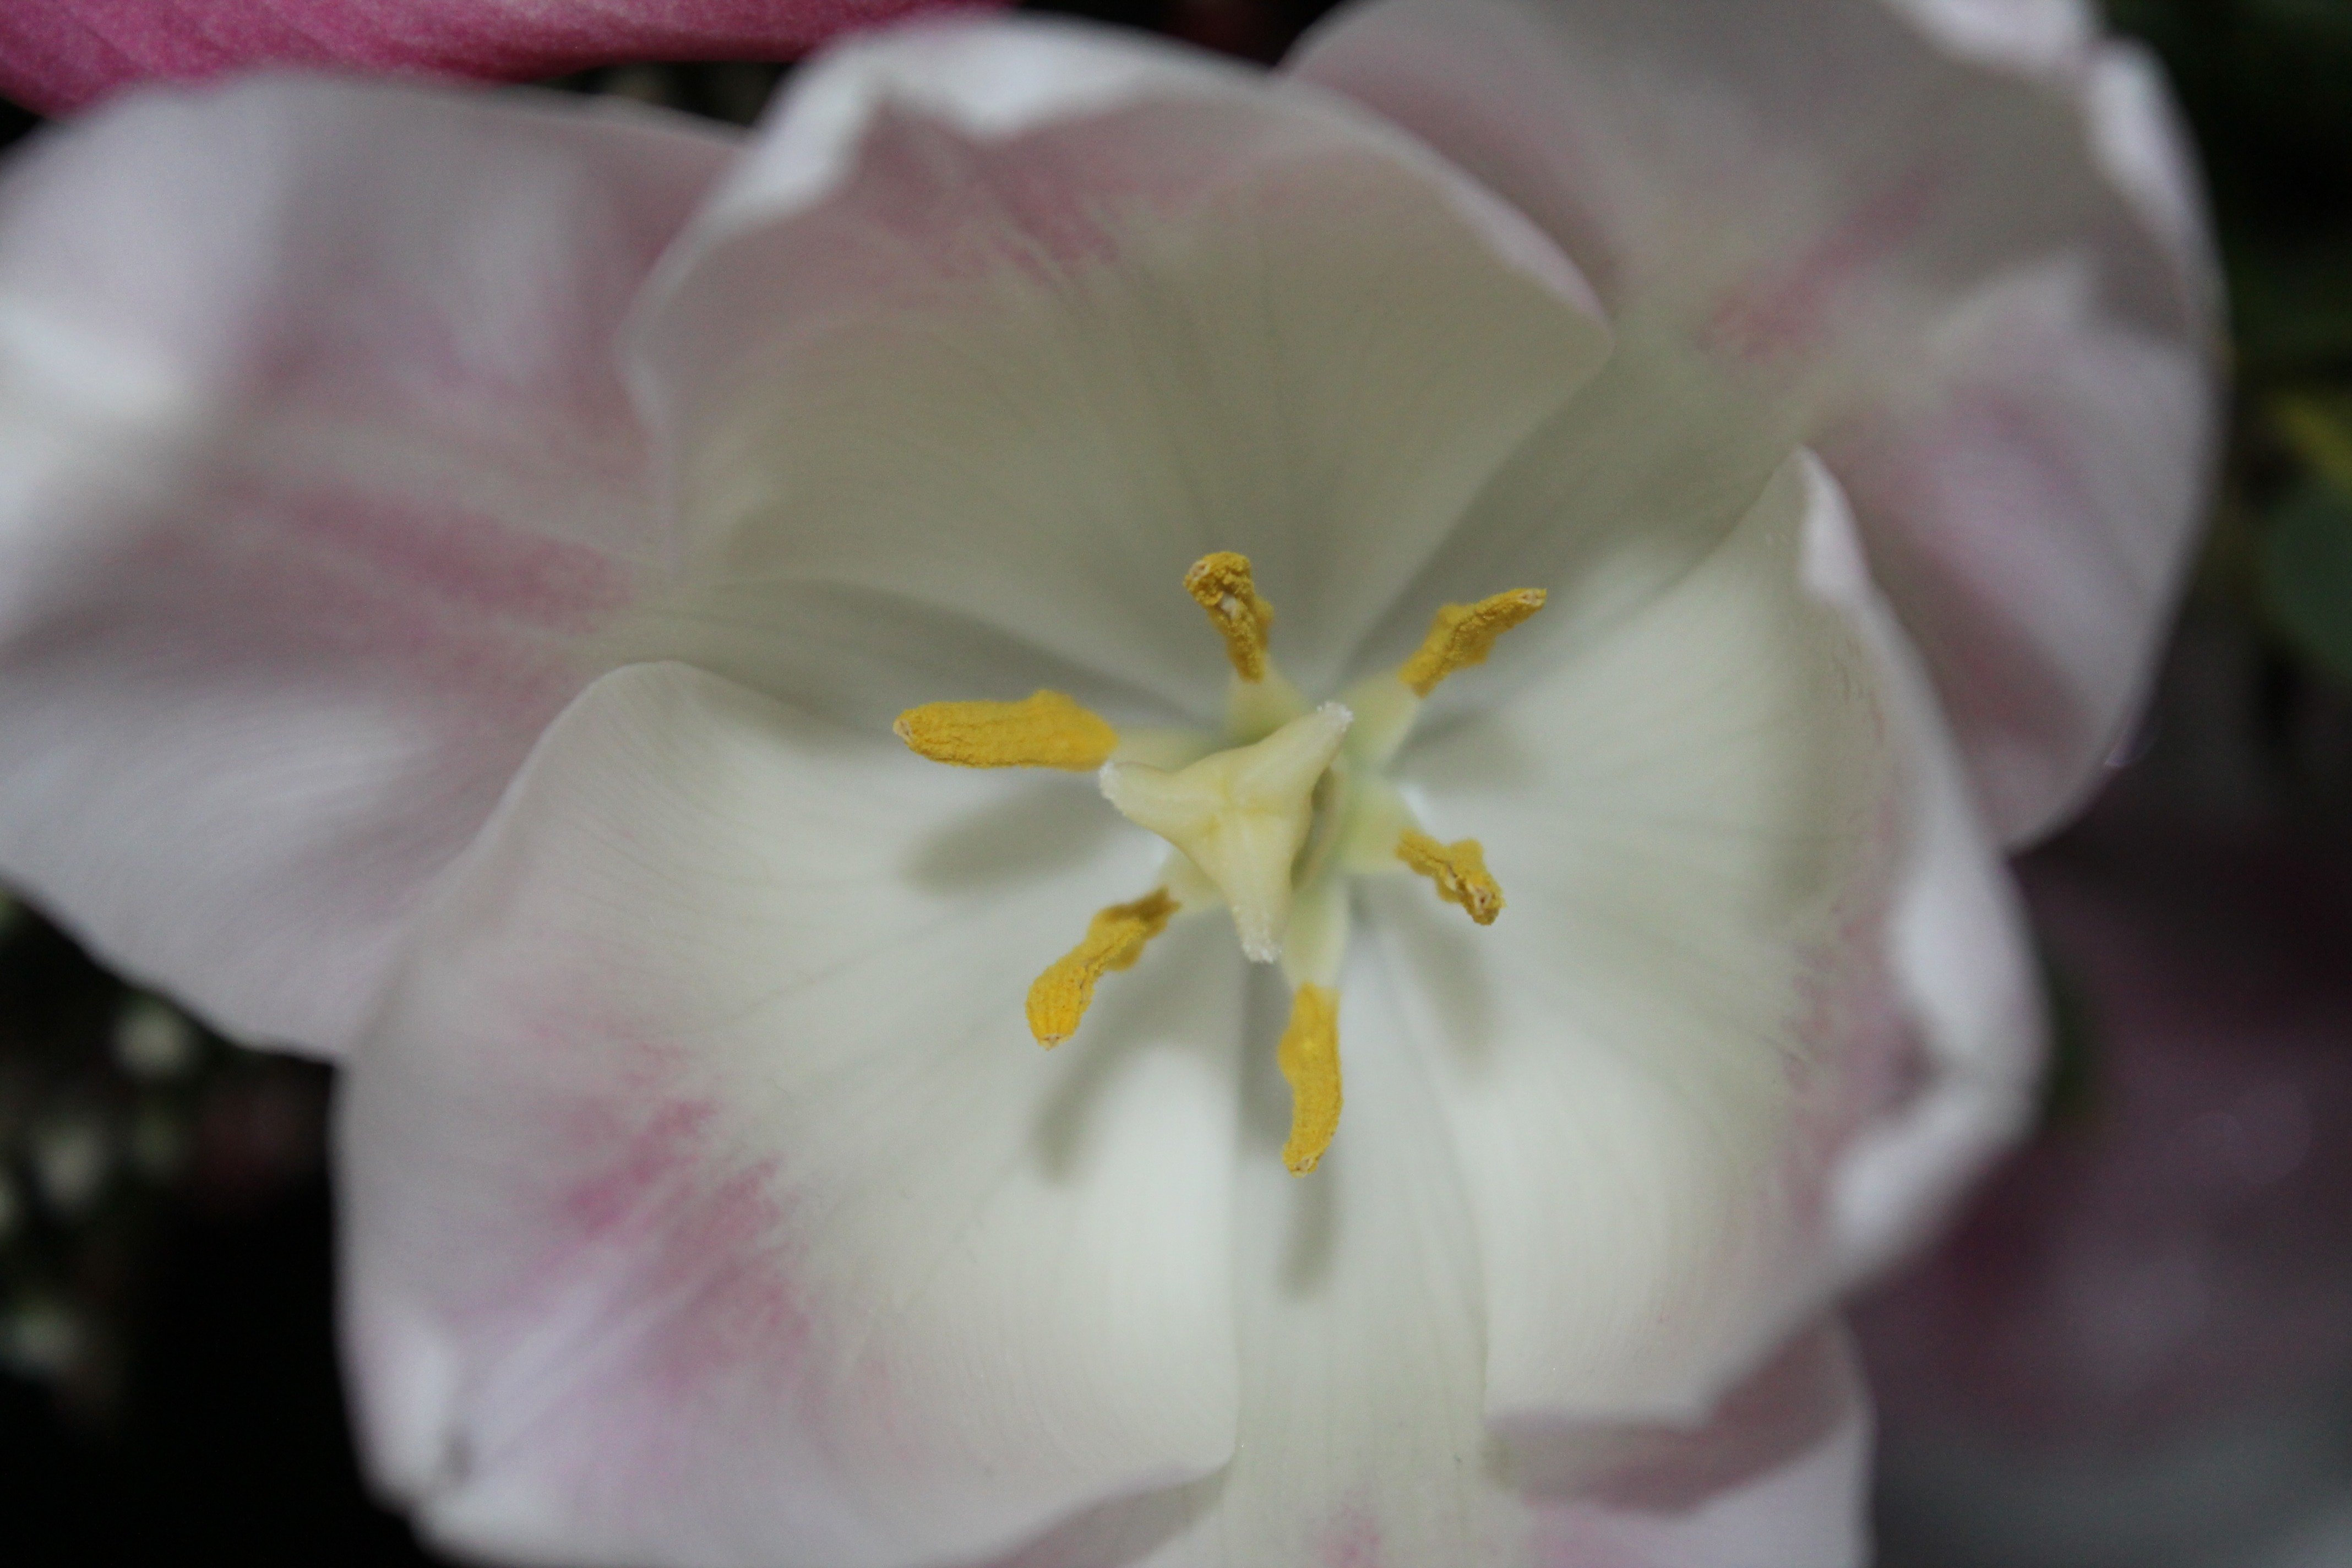
blossom, plant, white, flower, purple, petal, botany, pink, flora, close up, lily, macro photography, summer flowers, flowering plant, land plant